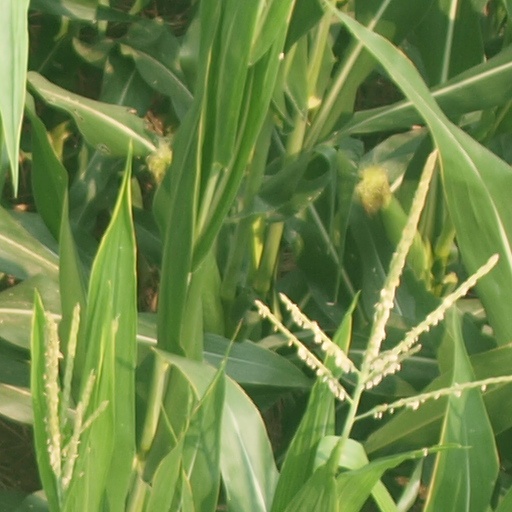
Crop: maize; corn